Klimaforum09

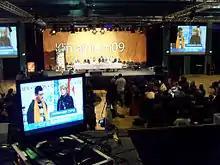
Klimaforum09 Declaration Hand Over to COP15 18 12 2009

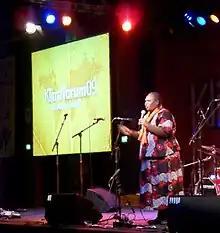
Klimaforum09 closing ceremony.

Klimaforum09 – "People's Climate Summit", an open and alternative climate conference in December 2009, was attended by about 50,000 people.